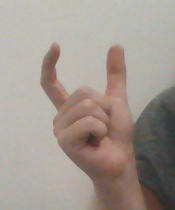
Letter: nun